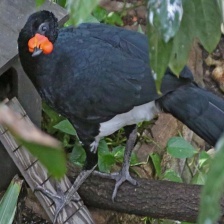
Species: WATTLED CURASSOW
Scientific name: CRAX GLOBULOSA